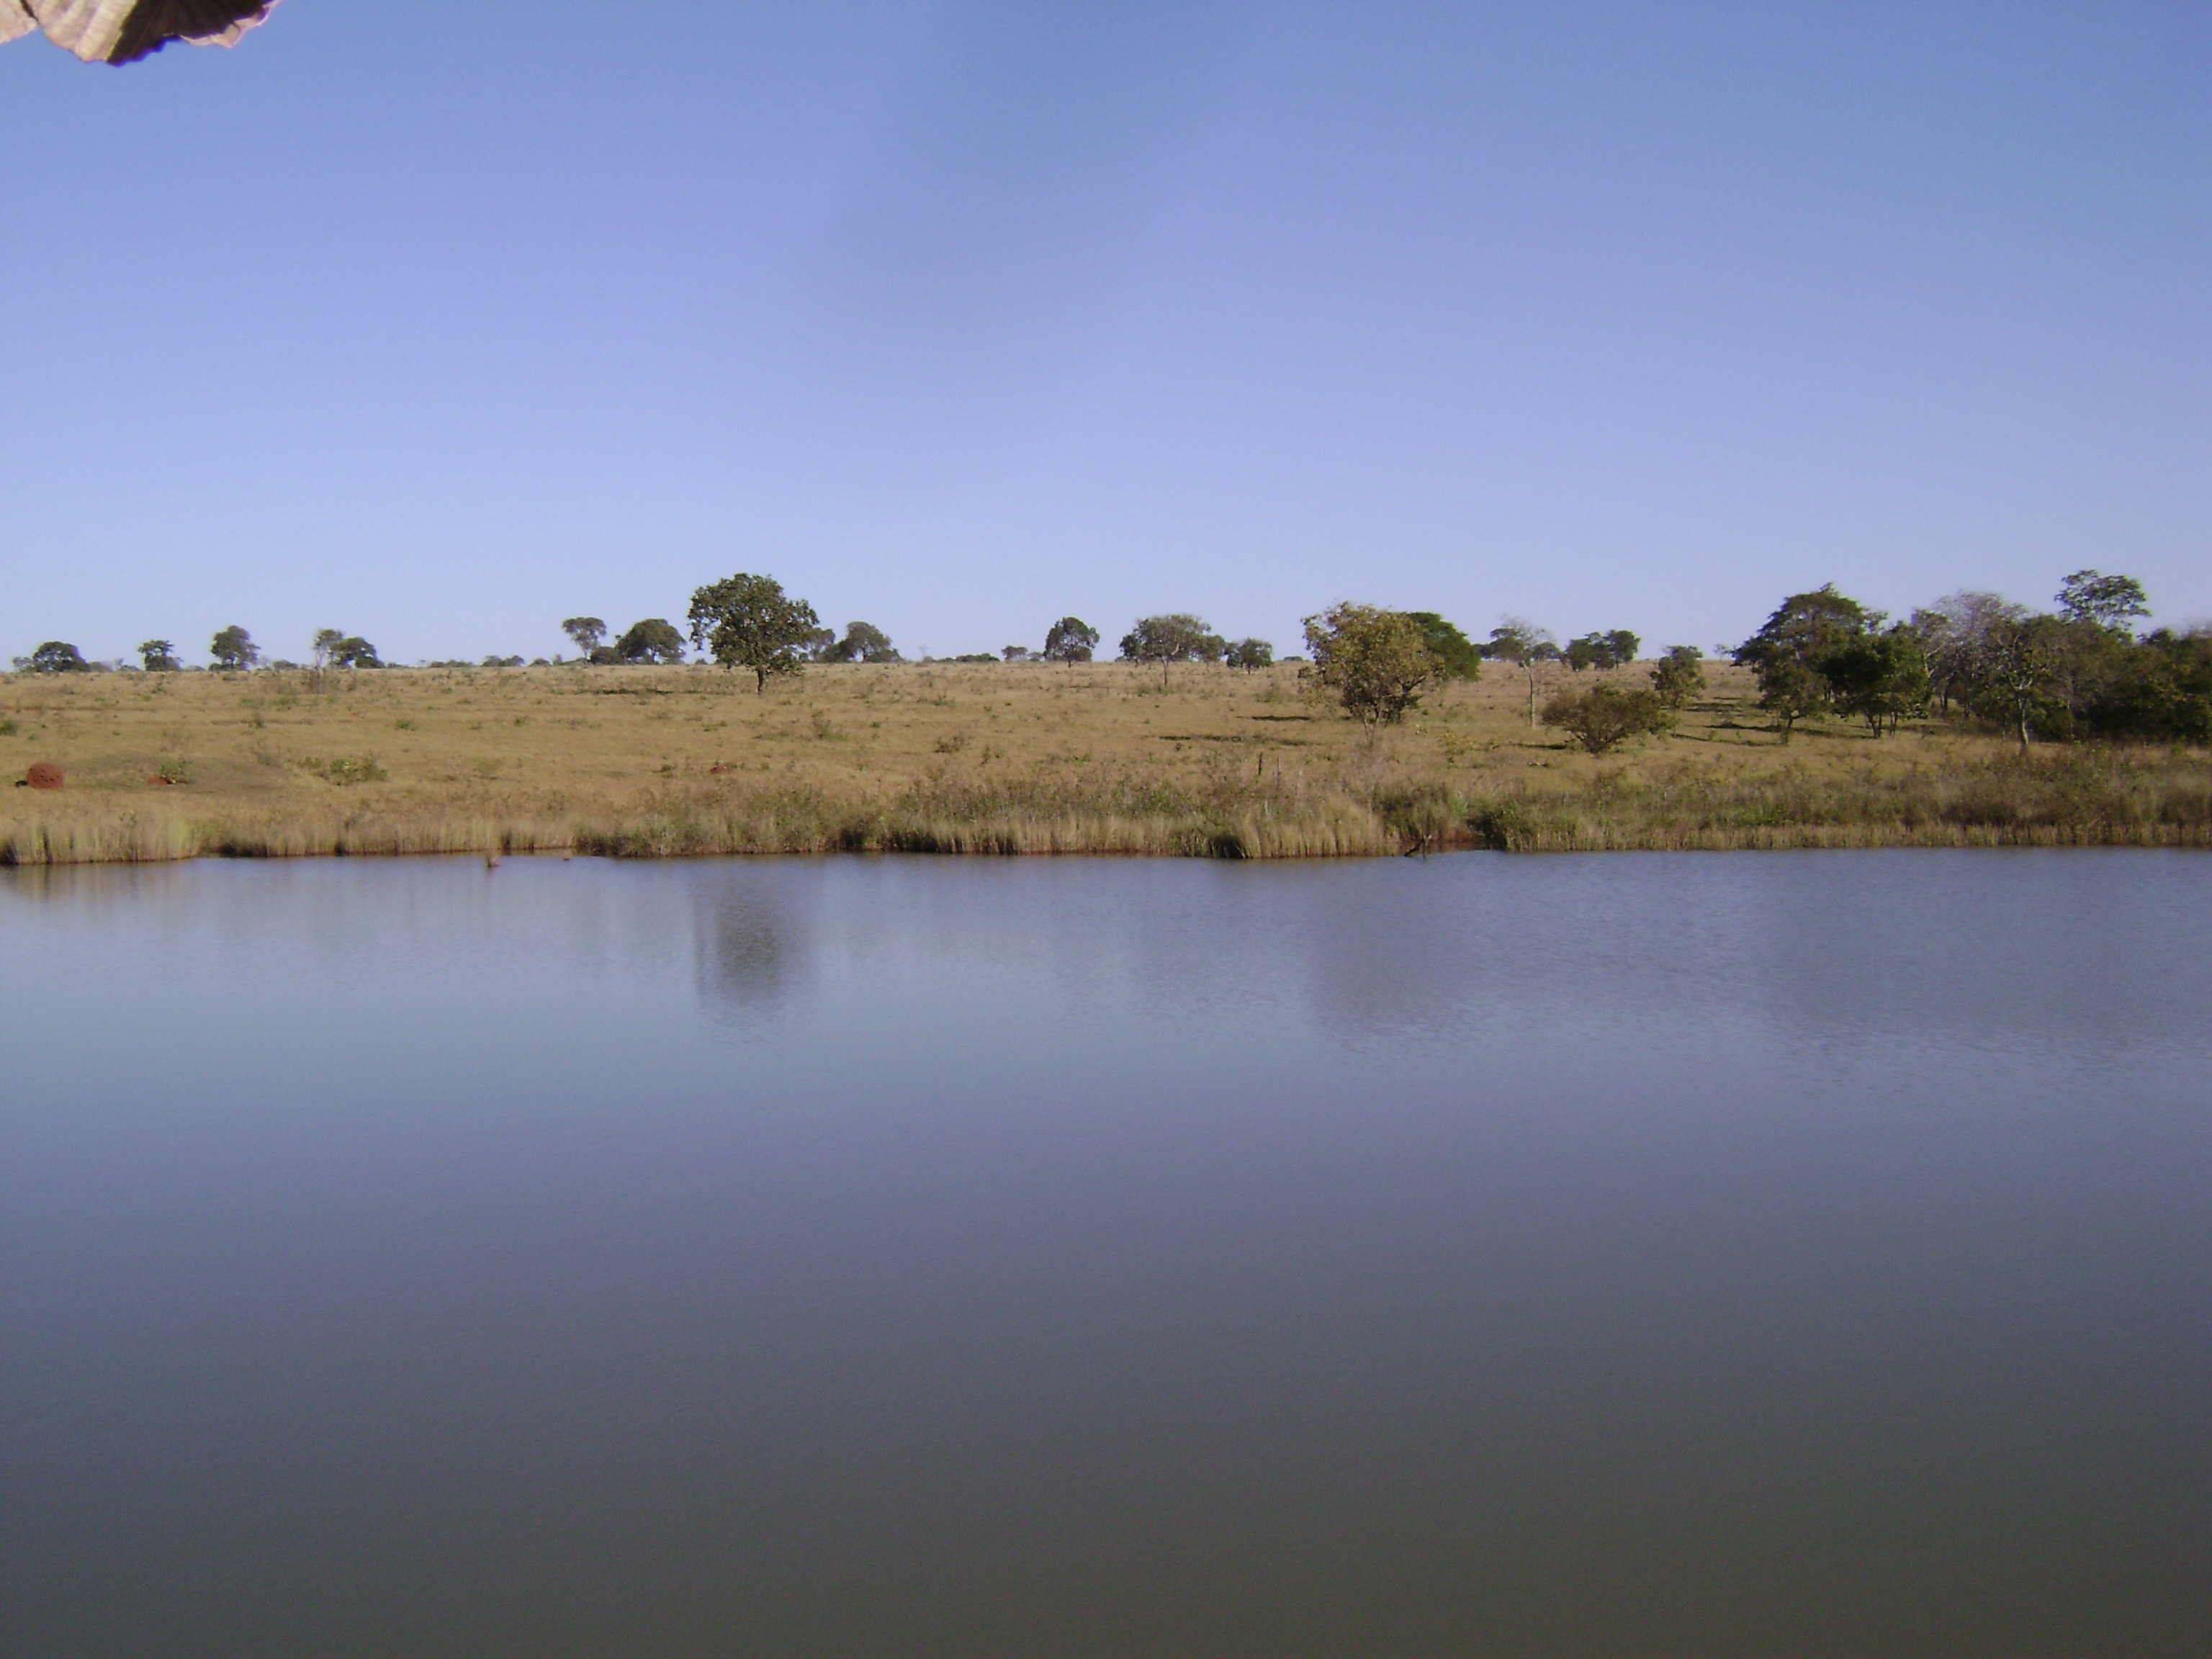
landscape, water, marsh, lake, river, pond, reflection, vehicle, reservoir, blue lagoon, wetland, brazil, habitat, loch, natural environment